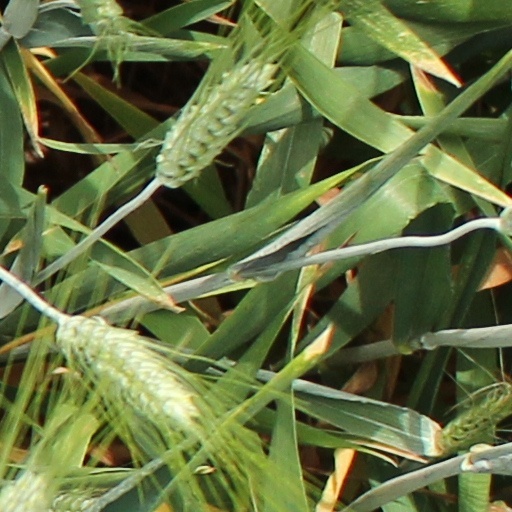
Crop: wheat